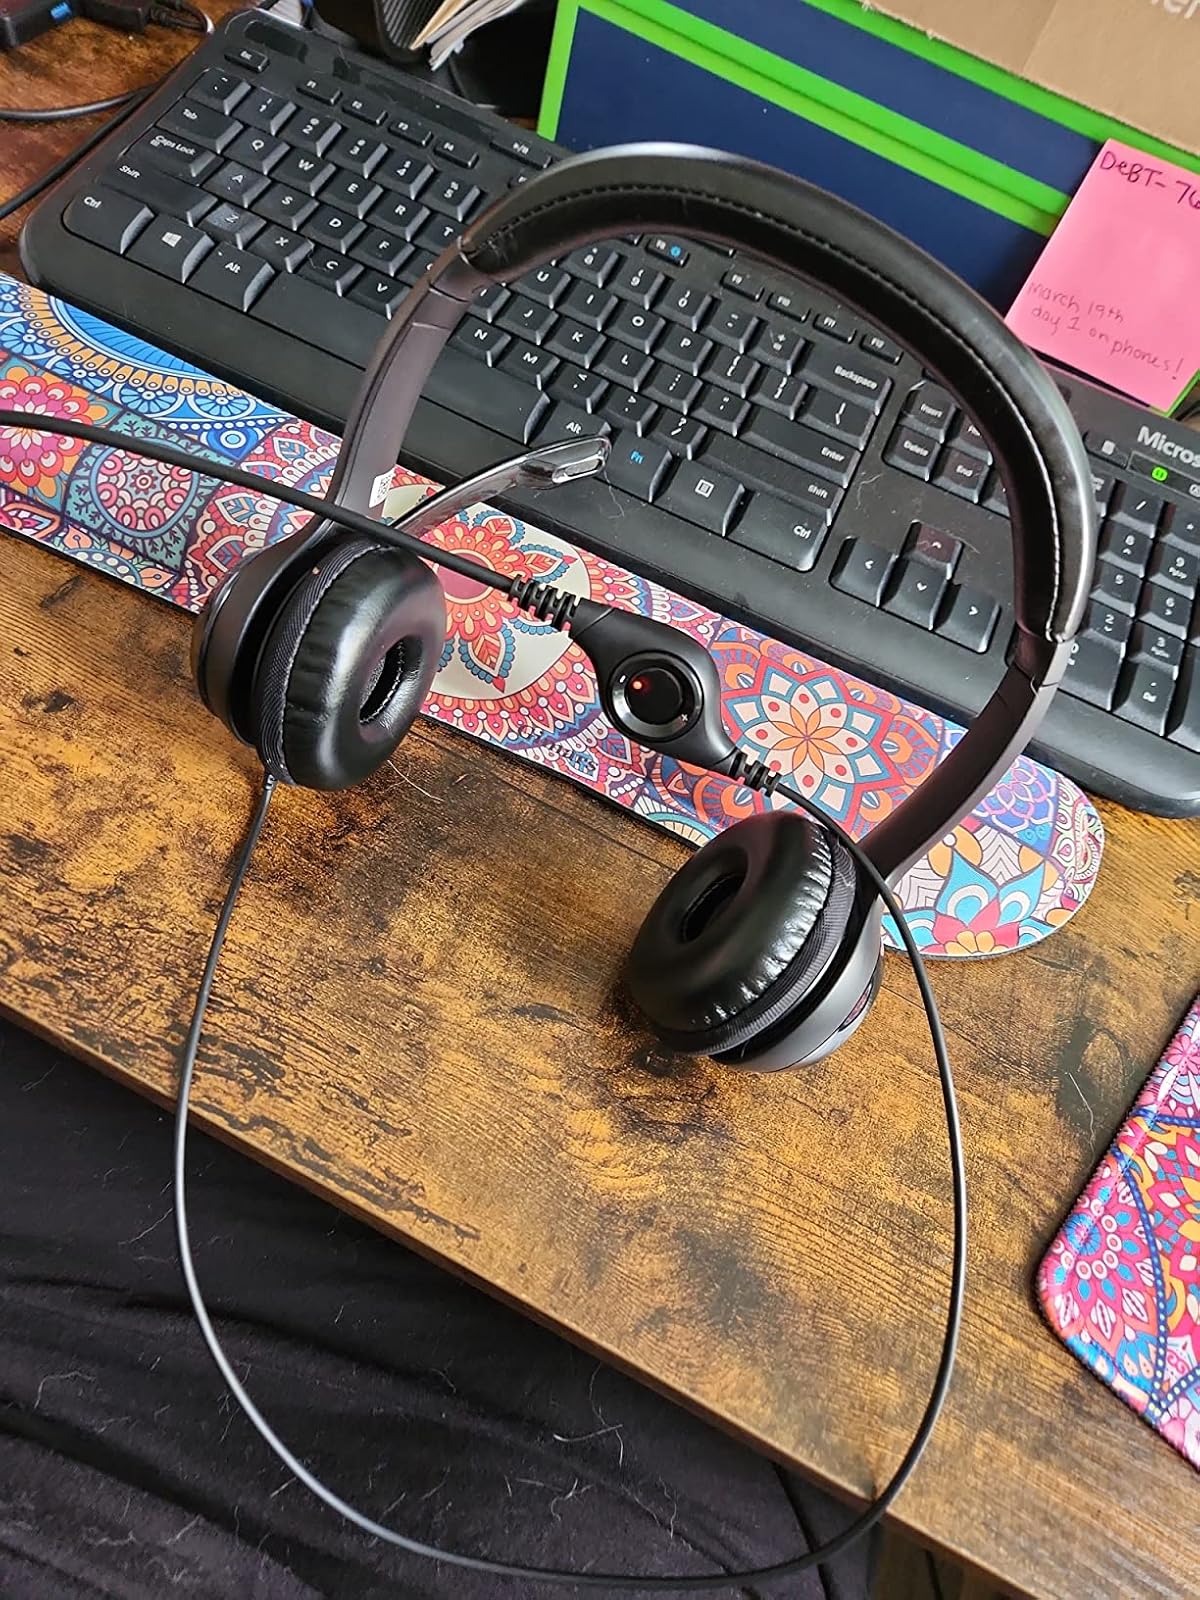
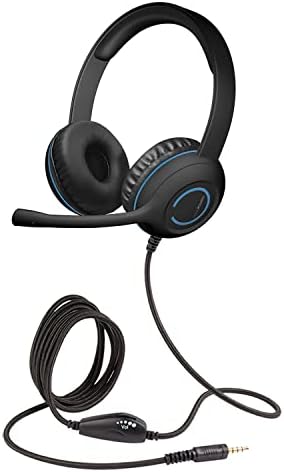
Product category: headphones
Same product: no